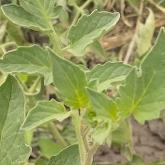
Crop: Tomato
Condition: healthy-leaf